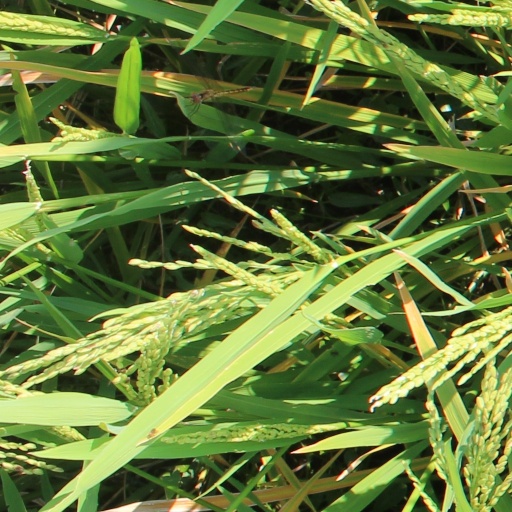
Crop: rice